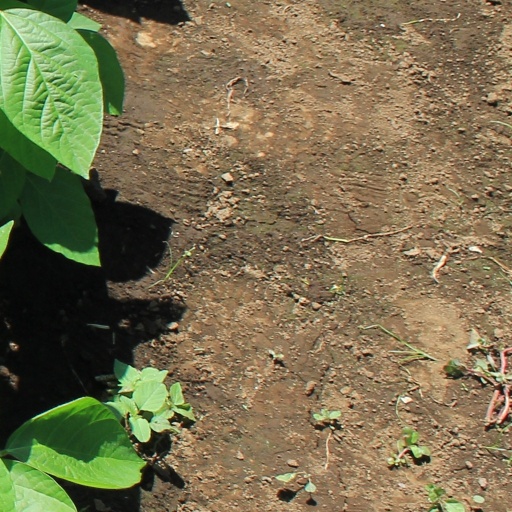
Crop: soybean